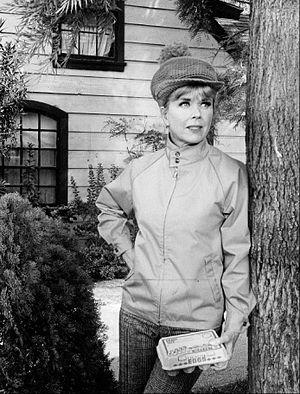
Mary Ann Von Kappelhoff, dite Doris Day, est une actrice, chanteuse et productrice américaine, née le 3 avril 1922 à Cincinnati dans l'Ohio et morte le 13 mai 2019 à Carmel-by-the-Sea en Californie.